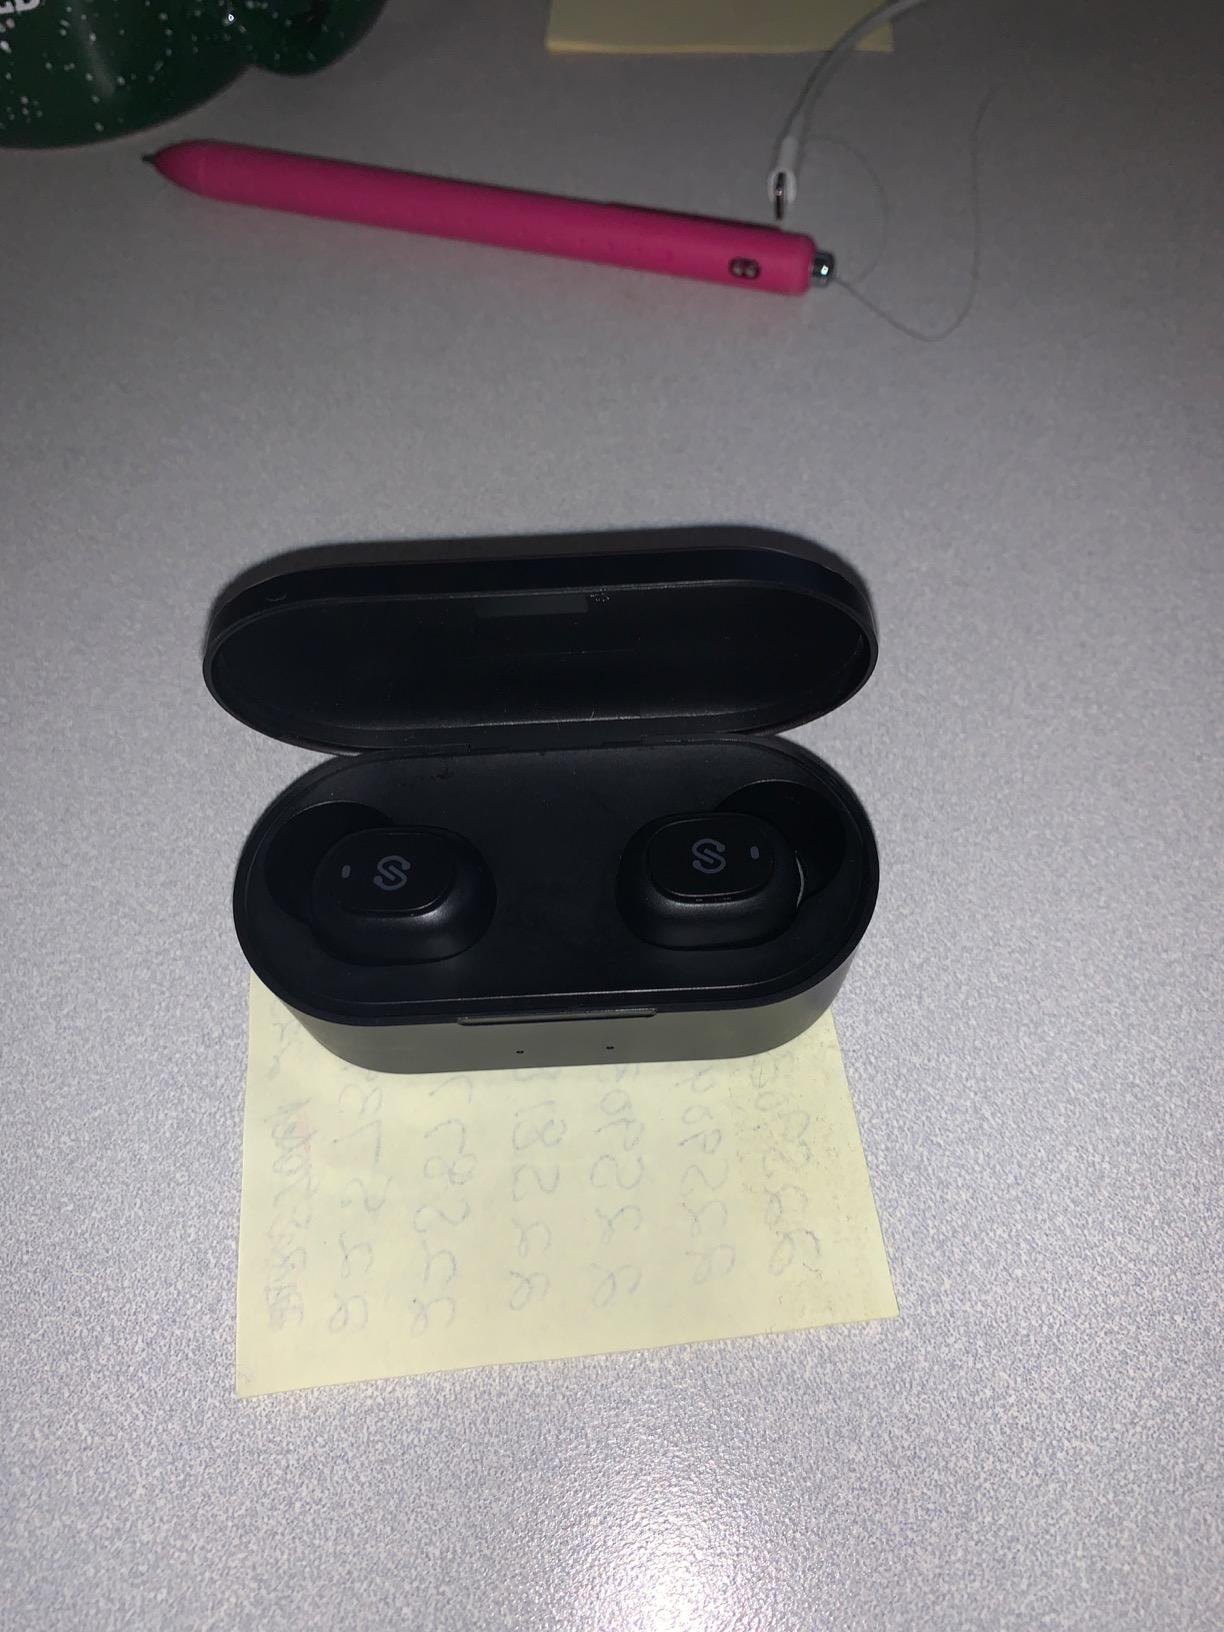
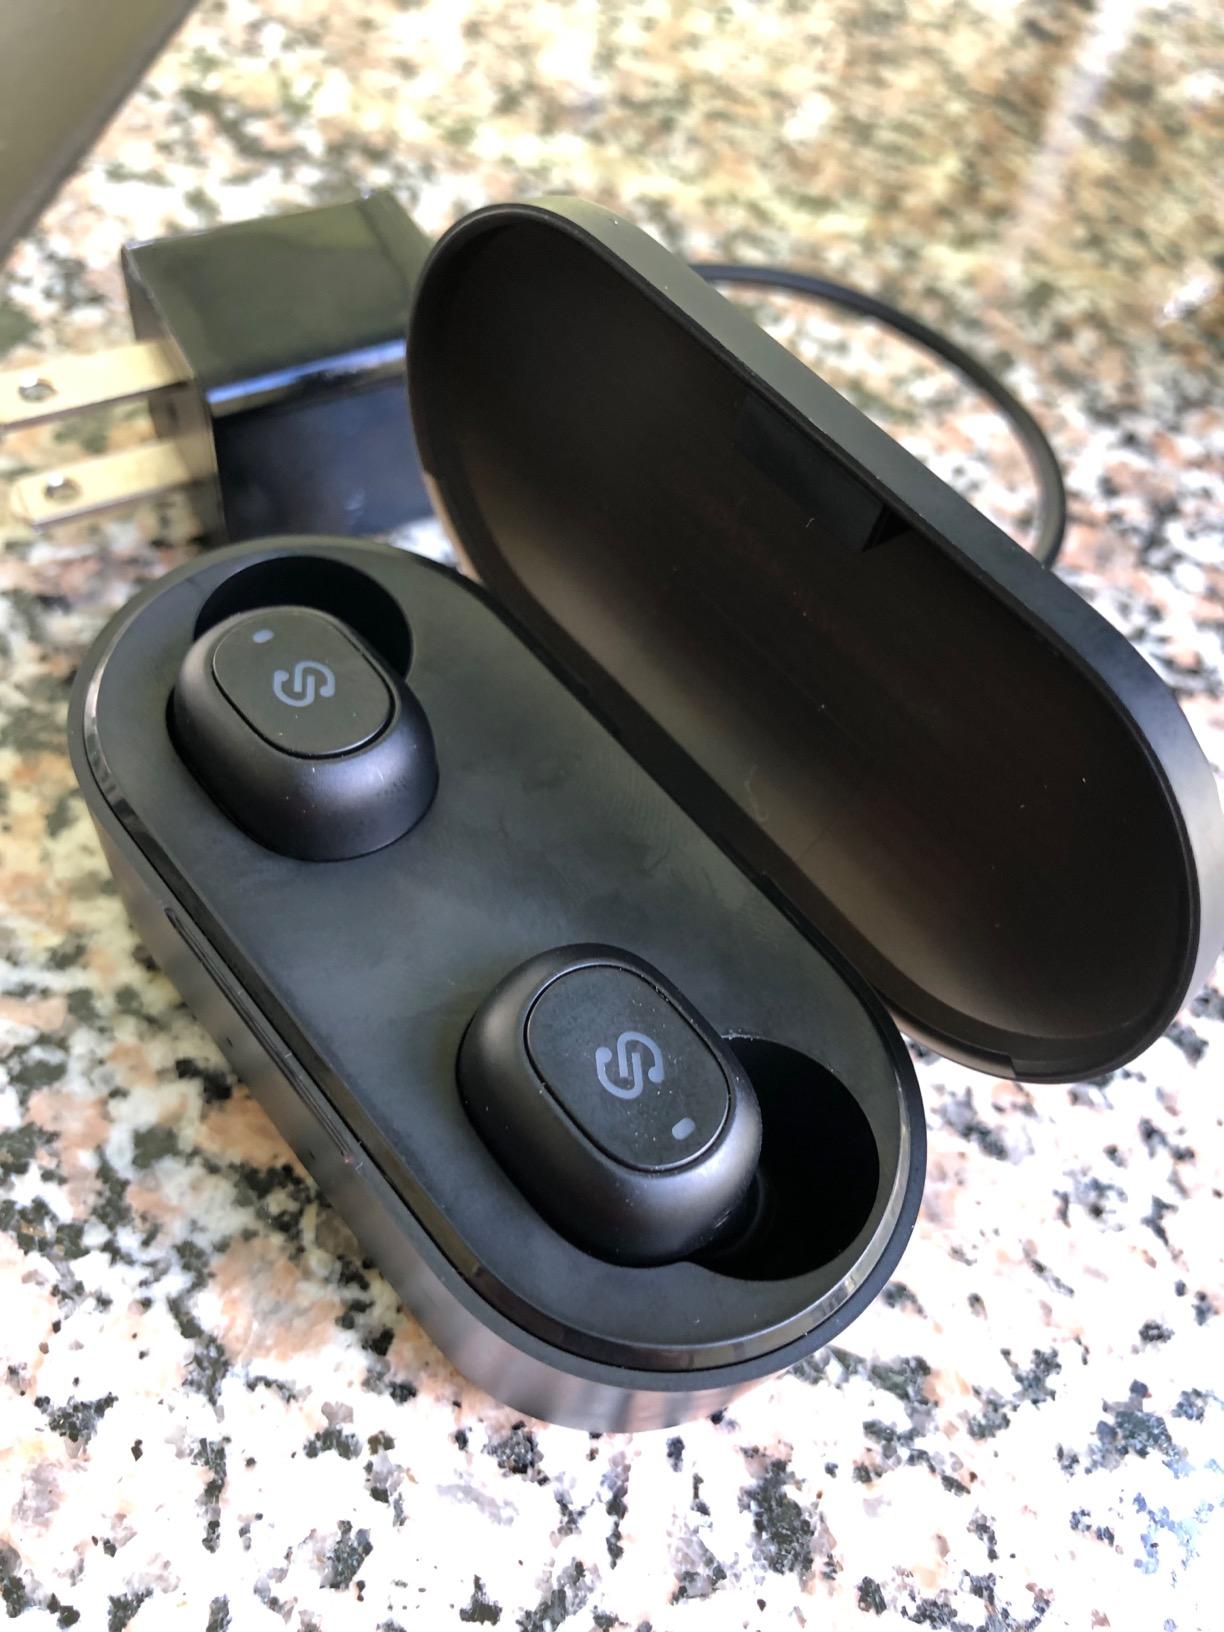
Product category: earbuds
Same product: yes